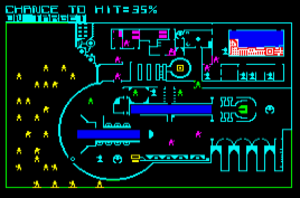
Rebelstar Raiders est un jeu vidéo de tactique au tour par tour créé par Julian Gollop et publié par Red Shift Ltd en 1984 sur ZX Spectrum. Conçu et programmé par Julian Gollop, le jeu s’inspire du jeu de société Sniper, dont il reprend les concepts de base, et se déroule dans un univers de science-fiction. Les joueurs y contrôlent une escouade de mercenaires, dirigé par le caporal Jonlan, au cours de trois scénarios, le premier décrivant l’attaque d’une base lunaire défendue par des robots. Le jeu est dépourvu de mode solo et proposes des graphismes assez pauvres mais, en se focalisant sur la gestion d’une escouade, dans ce qui est généralement décrit comme un jeu de tactique, il propose une approche inédite du genre.